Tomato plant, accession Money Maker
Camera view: bottom (45 deg); turntable rotation: 30 degrees
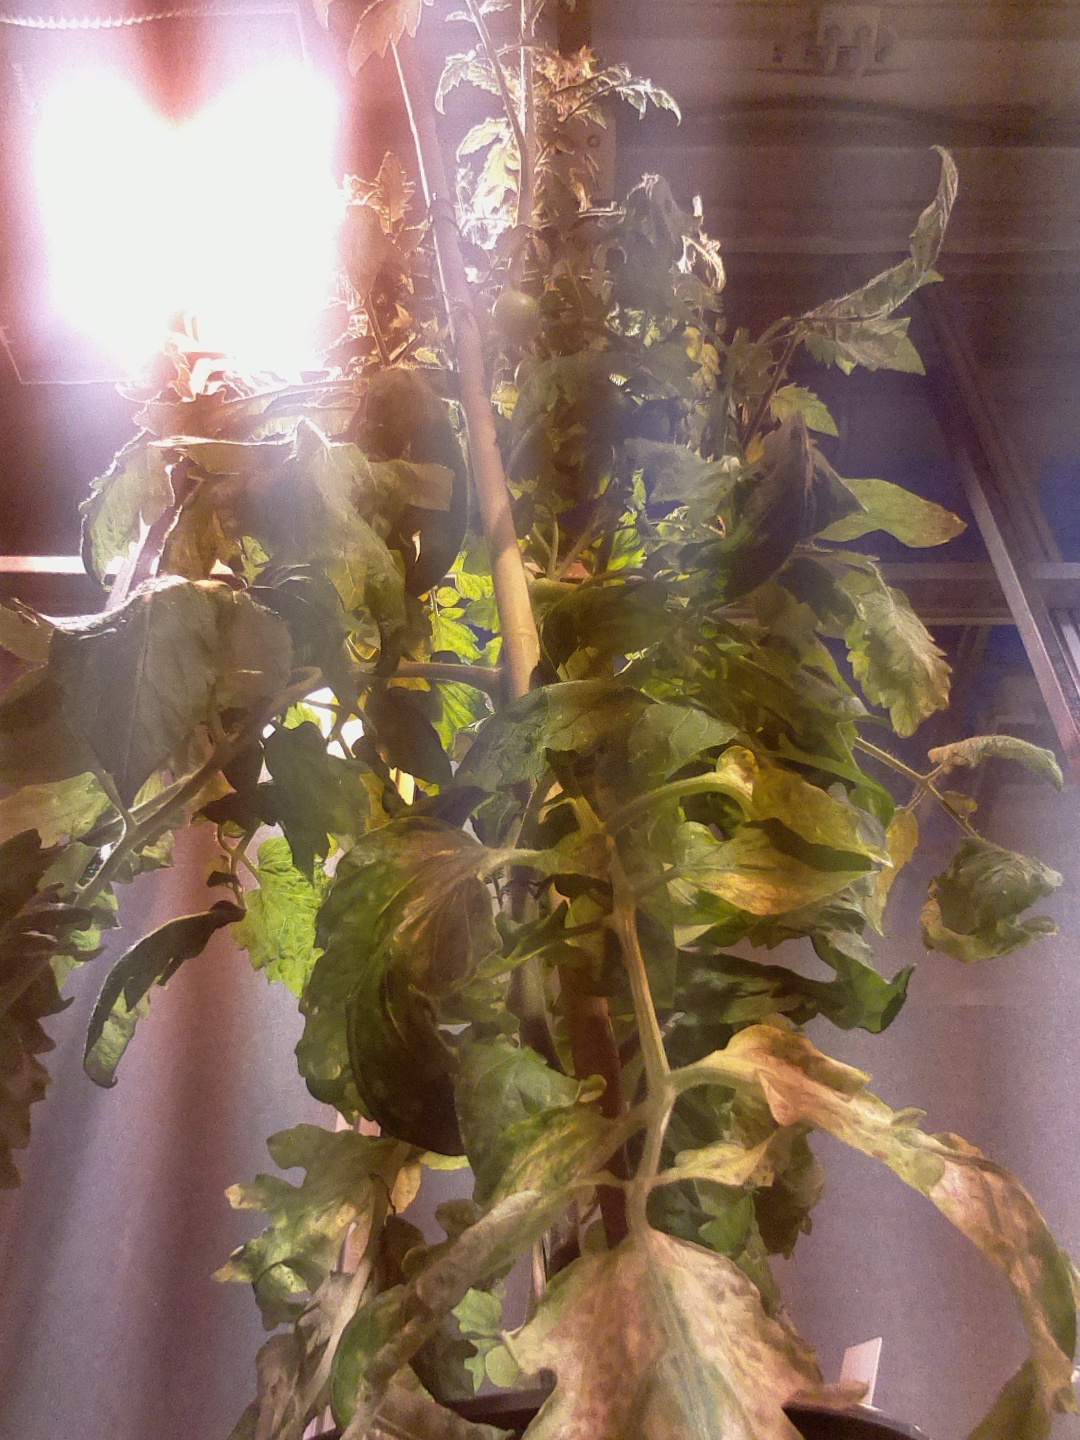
BBCH growth stage 73: 30%-40% of final fruit size